Arlington County Fire Department

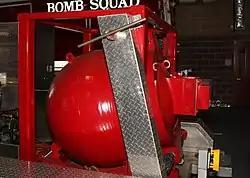
The ACFD Bomb containment chamber.

The Arlington County Fire Department (ACFD) provides fire, emergency medical, and allied public safety services for Arlington County and the City of Falls Church in Virginia, USA. It is highly regarded within the profession as an innovator and leader in enhancing the industry. Among its many firsts are the hiring of the first female career firefighter in the world in 1974 and partnering with the United States Public Health Service to develop America's first Metropolitan Medical Strike Team to respond to the consequences of a chemical, biological or radiological terrorist attack.